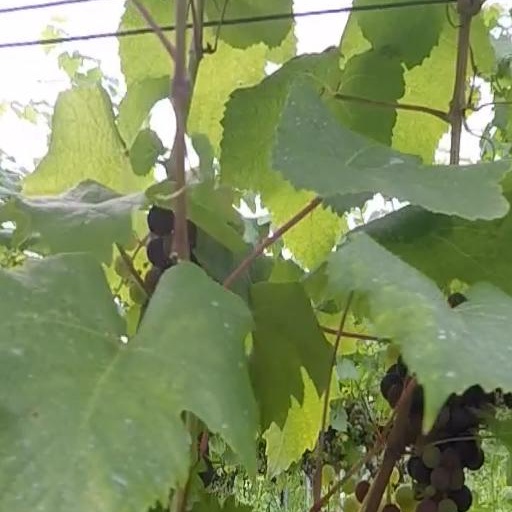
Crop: grape